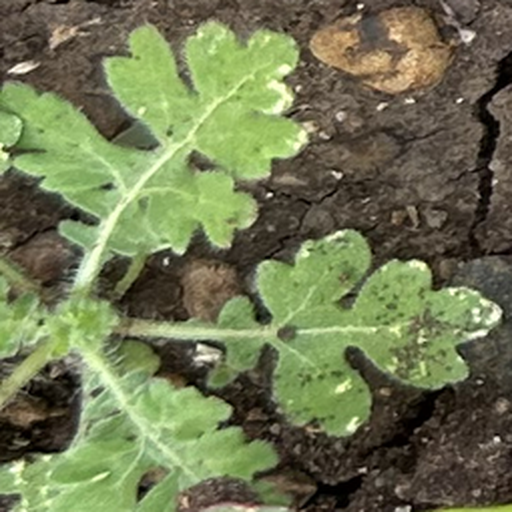
Weed species: Gajar_gavat_(Parthenium hysterophorus)